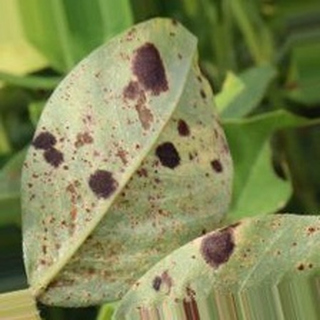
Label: groundnut_rust